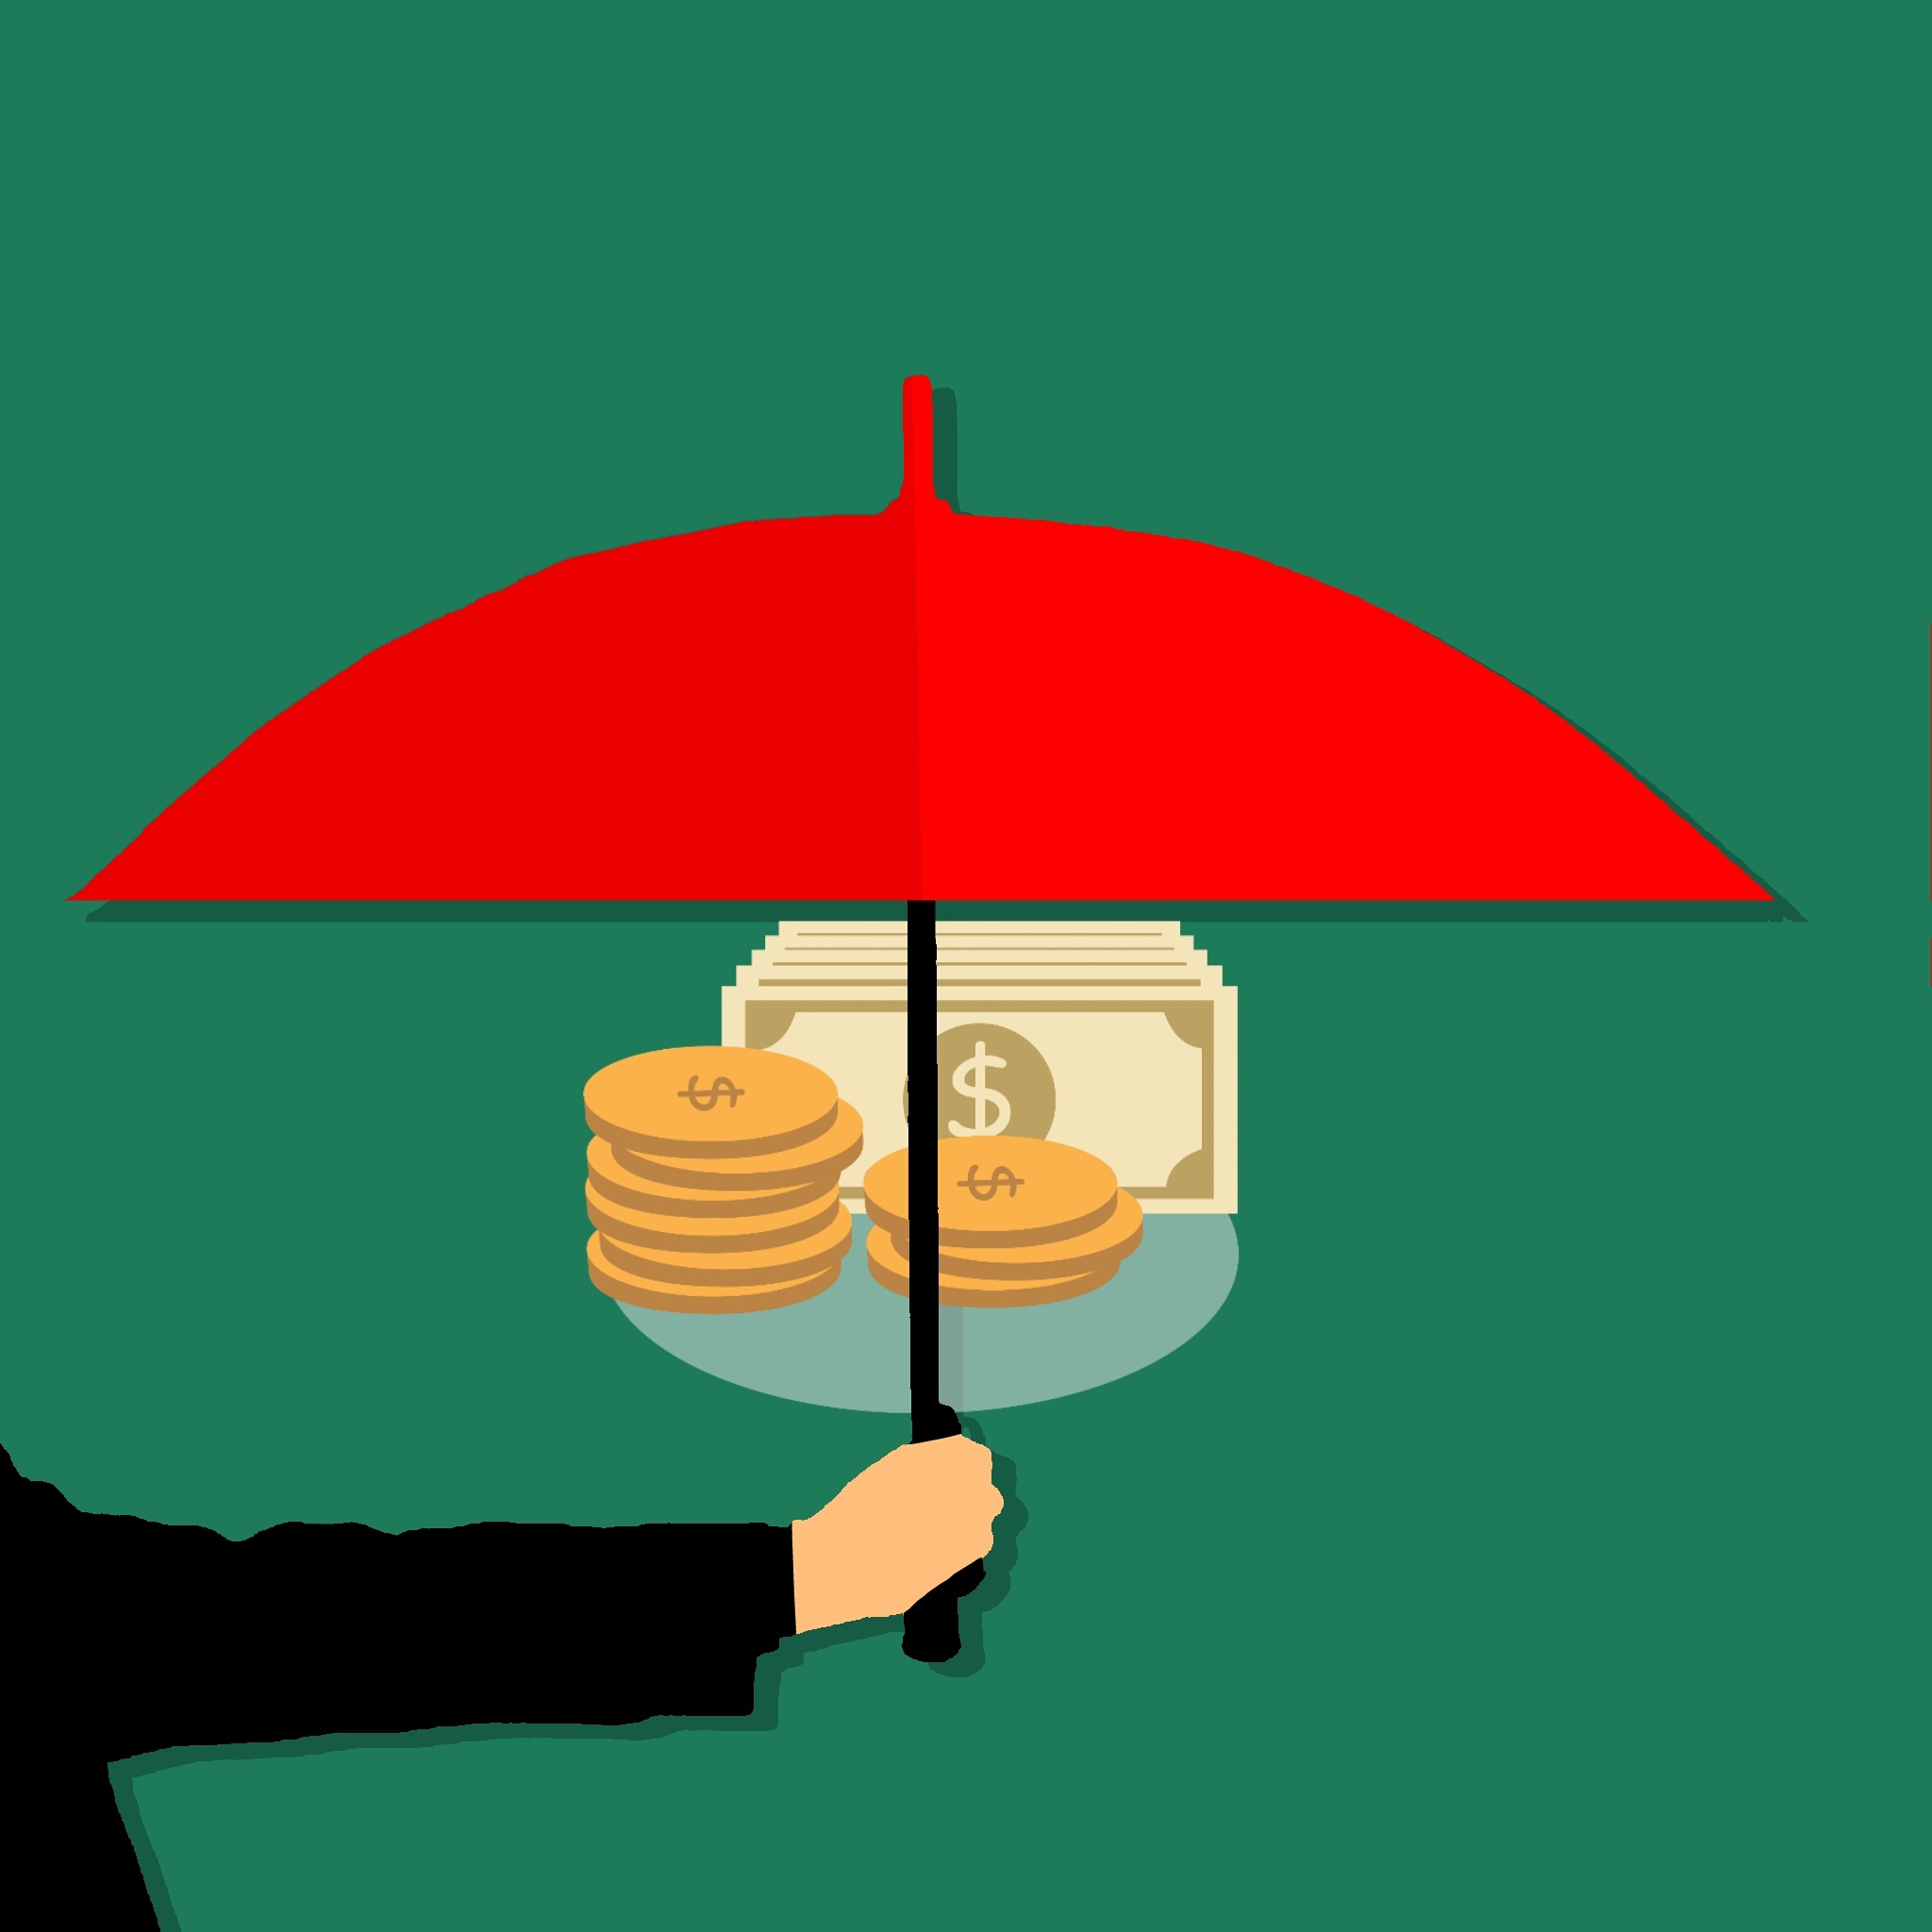
money, coins, investment, profits, security, protected, umbrella, rain, shield, assurance, area, abstract, agent, black, business, care, concept, hand, holding, icon, isolated, male, modern, protection, safe, safety, green, line, illustration, angle, font